Drogmi

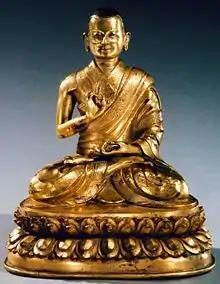
Drokmi Sakya Yeshe Lotsāwa

Drogmi (Drogmi Lotsāwa Śākya Yeshe) (c. 992–1064) transmitted the tantric system "Path and Fruit" (Lamdré) which came to be the central esoteric tradition of the Sakya school of Tibetan Buddhism. Drogmi was a famous scholar and translator who had studied at the Vikramashila monastery directly under Naropa, Ratnākaraśānti, Vāgīśvarakīrti and other great panditas from India for twelve years. He is famous for his beard.